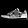
Label: Sneaker